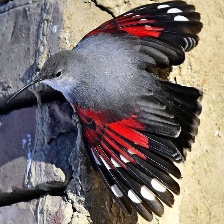
Species: WALL CREAPER
Scientific name: TICHODROMA MURARIA